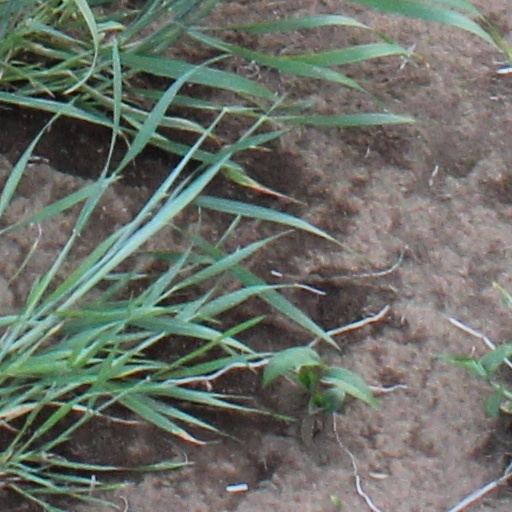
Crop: wheat